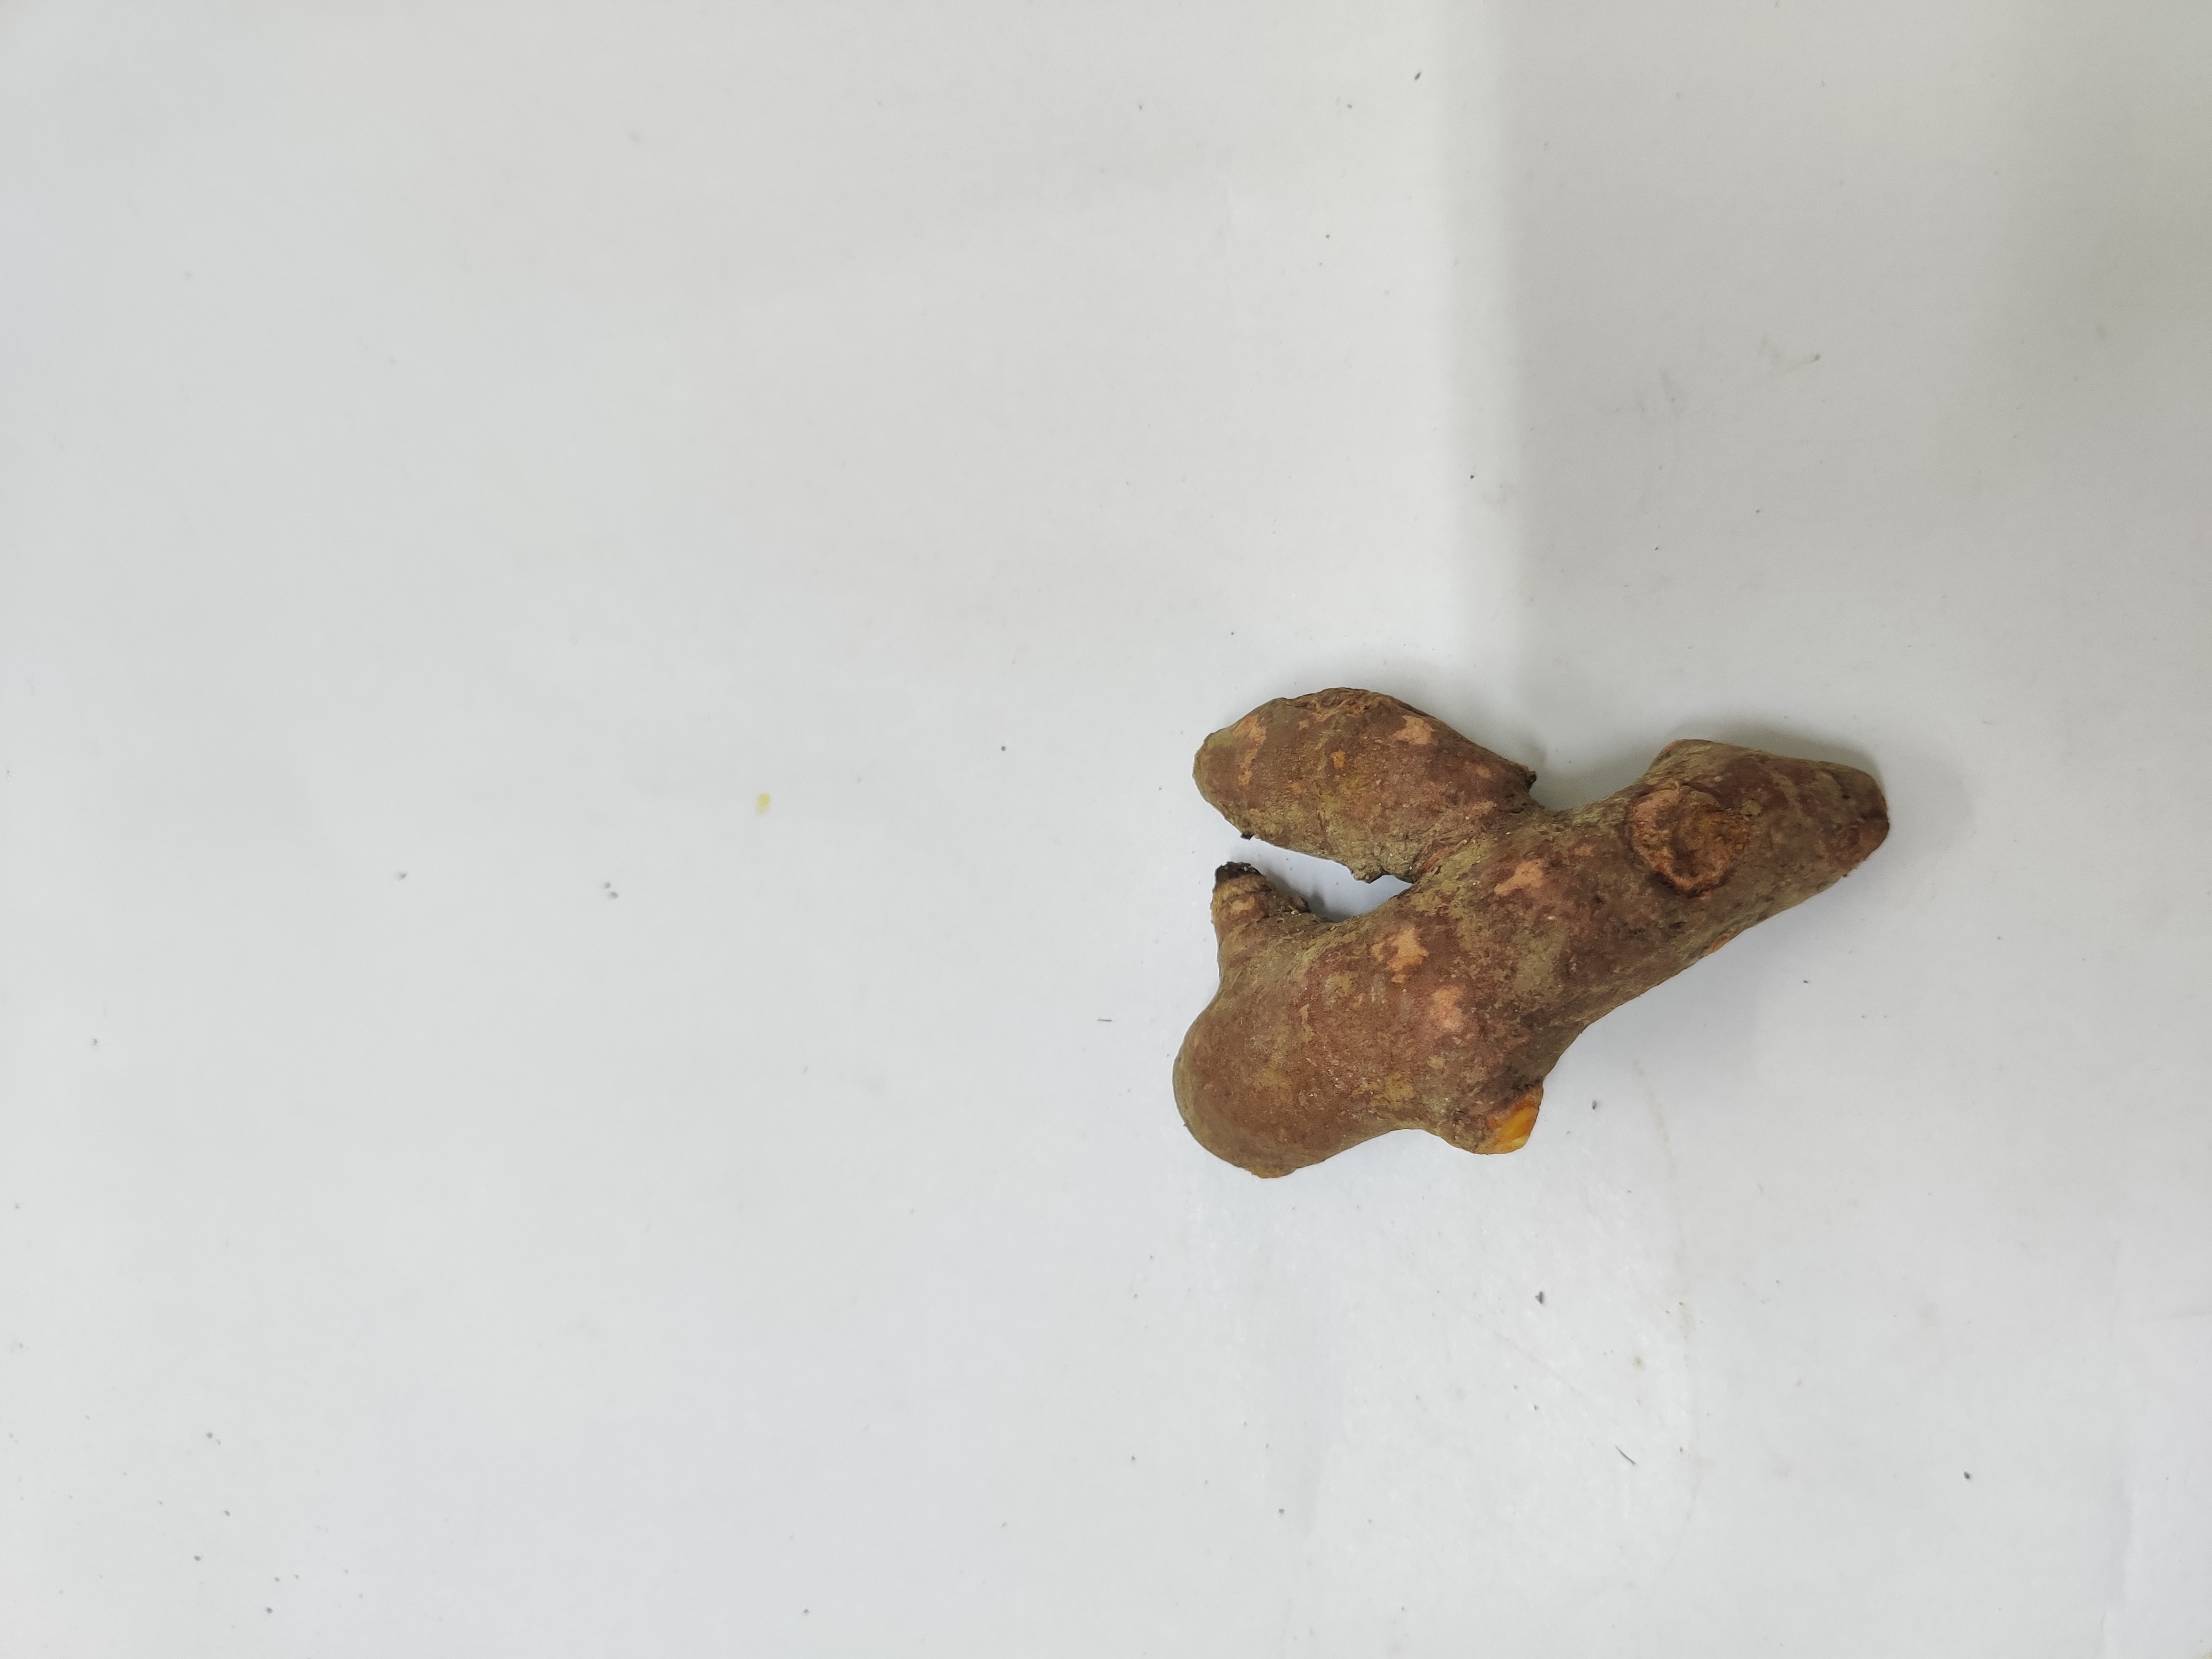
Crop: Turmeric
Condition: Damaged